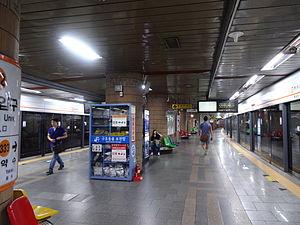
Université de Dongguk est une station sur la ligne 3 du métro de Séoul, dans l'arrondissement de Jung-gu.